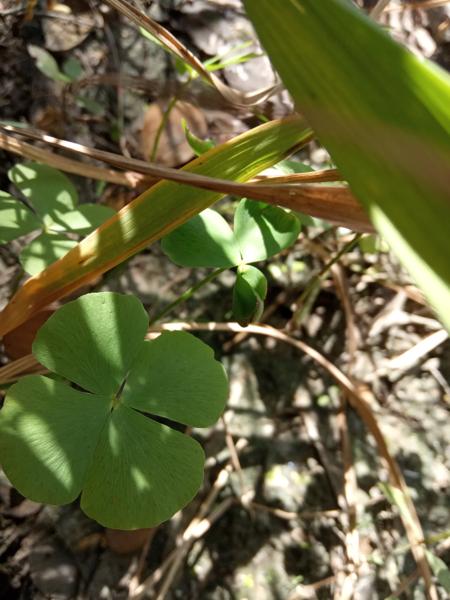
Weed species: Marsilea minuta